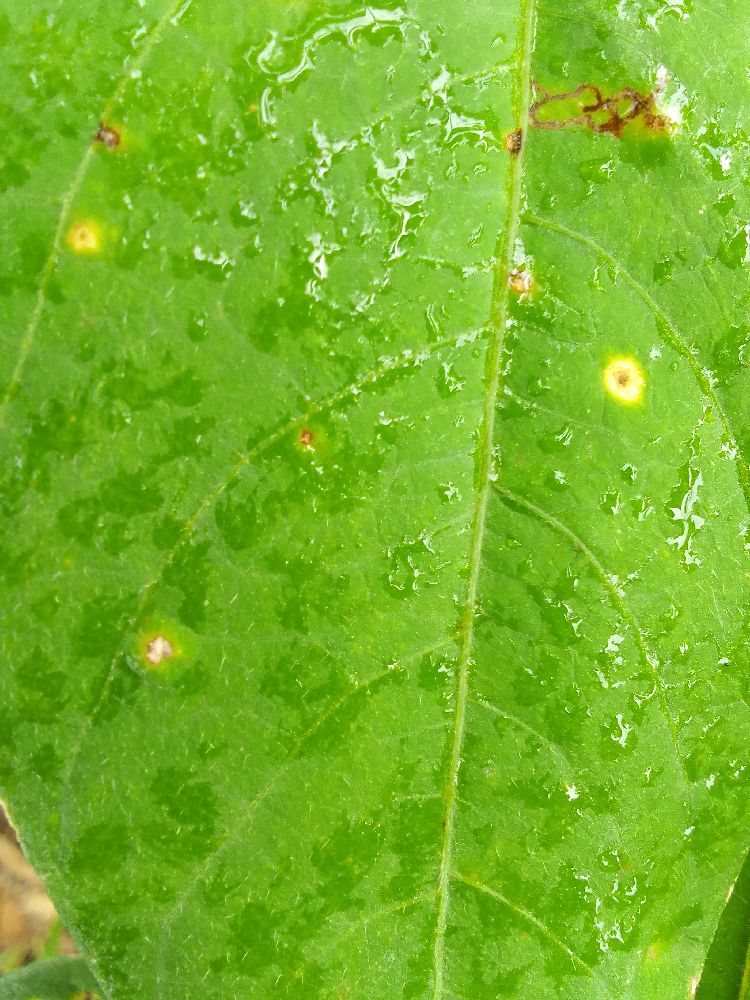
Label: rust